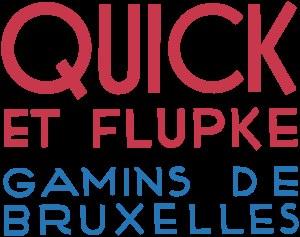
Quick et Flupke est une série de bande dessinée jeunesse belge créée par Hergé.